Muhammad Sadik Muhammad Yusuf

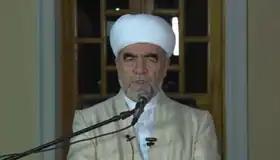
Muhammad Sadik Muhammad Yusuf. 2014.

Muhammad Sadik was the son of Muhammad-Yusuf (who died in 2004), who was the son of Muhammad-Ali, a scholar from Andijan. From 1989, he was the mufti of the Spiritual Administration of the Muslims of Central Asia and Kazakhstan. He was Uzbekistan’s first mufti after independence, until 1993.